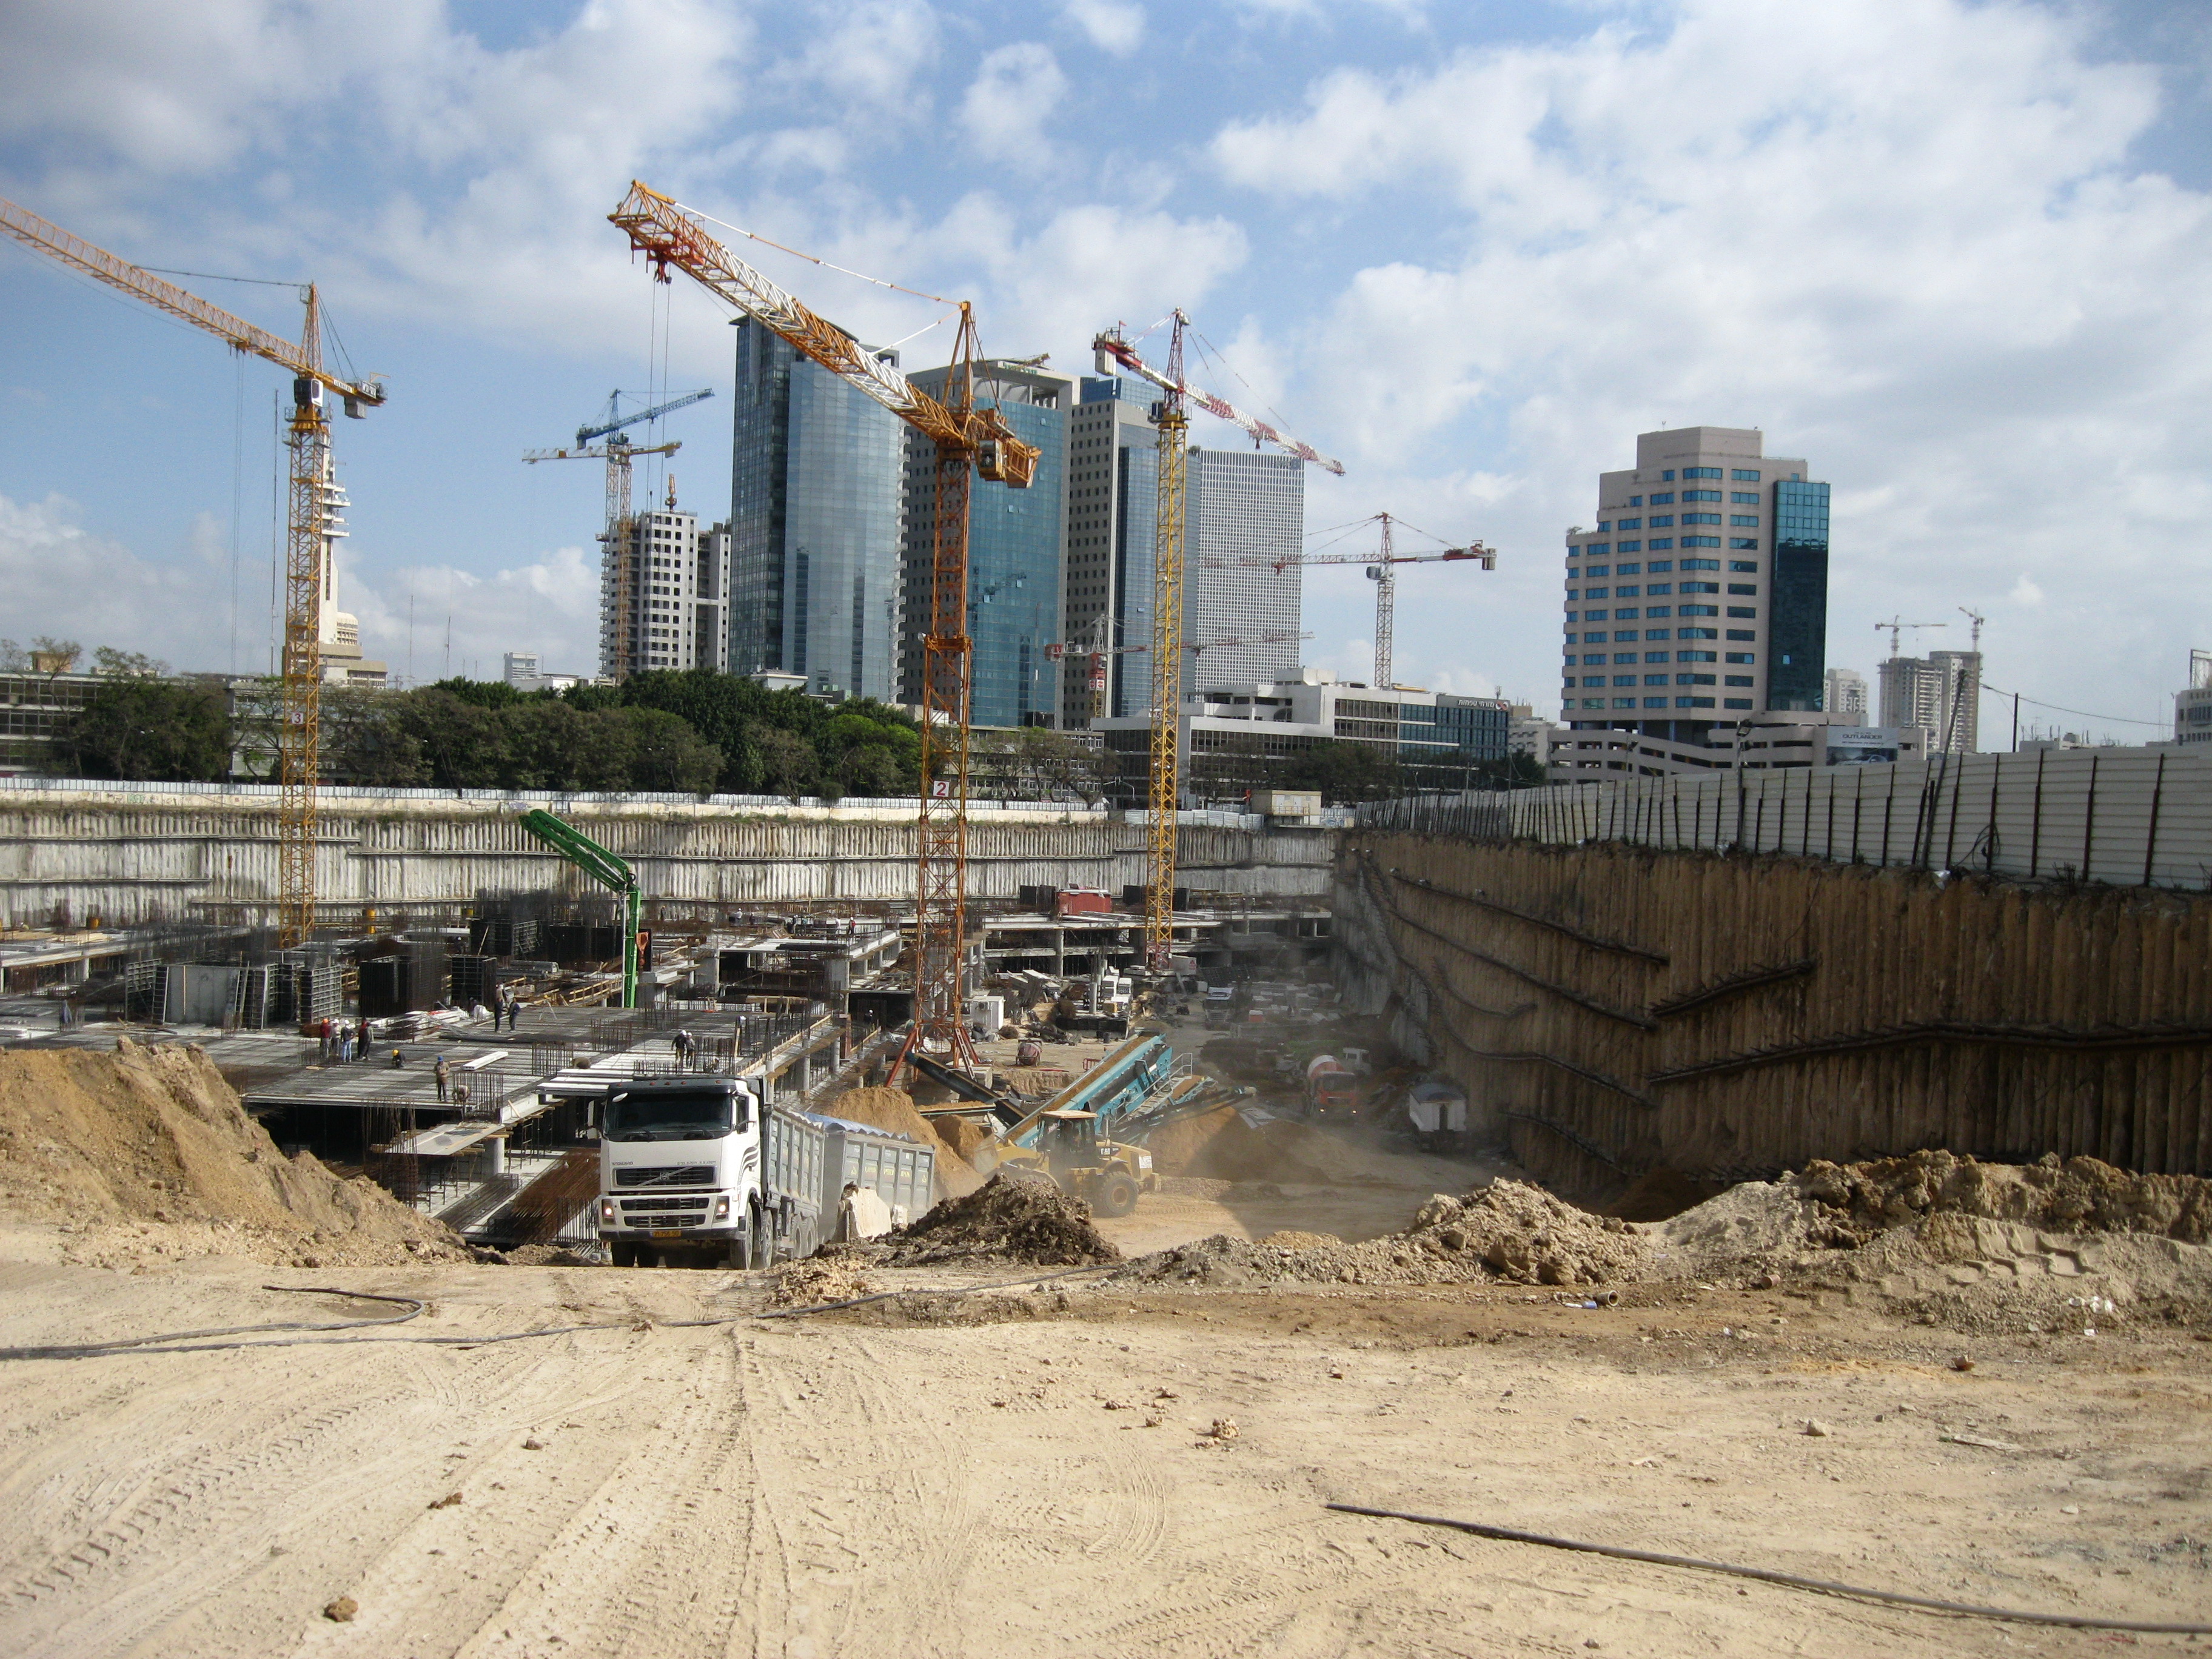
industrial, construction, day, city, morning, concrete, building, large structure, development, architecture, evolution, high angle, view, crane, machine, levels, floor, clouds, blue sky, crater, hole, dig, fence, border, truck, automobile, lorry, car, urban area, reinforced concrete, condominium, soil, skyscraper, metropolitan area, residential area, downtown, neighbourhood, sport venue, real estate, tower block, composite material, vehicle, cement, project, apartment, construction equipment